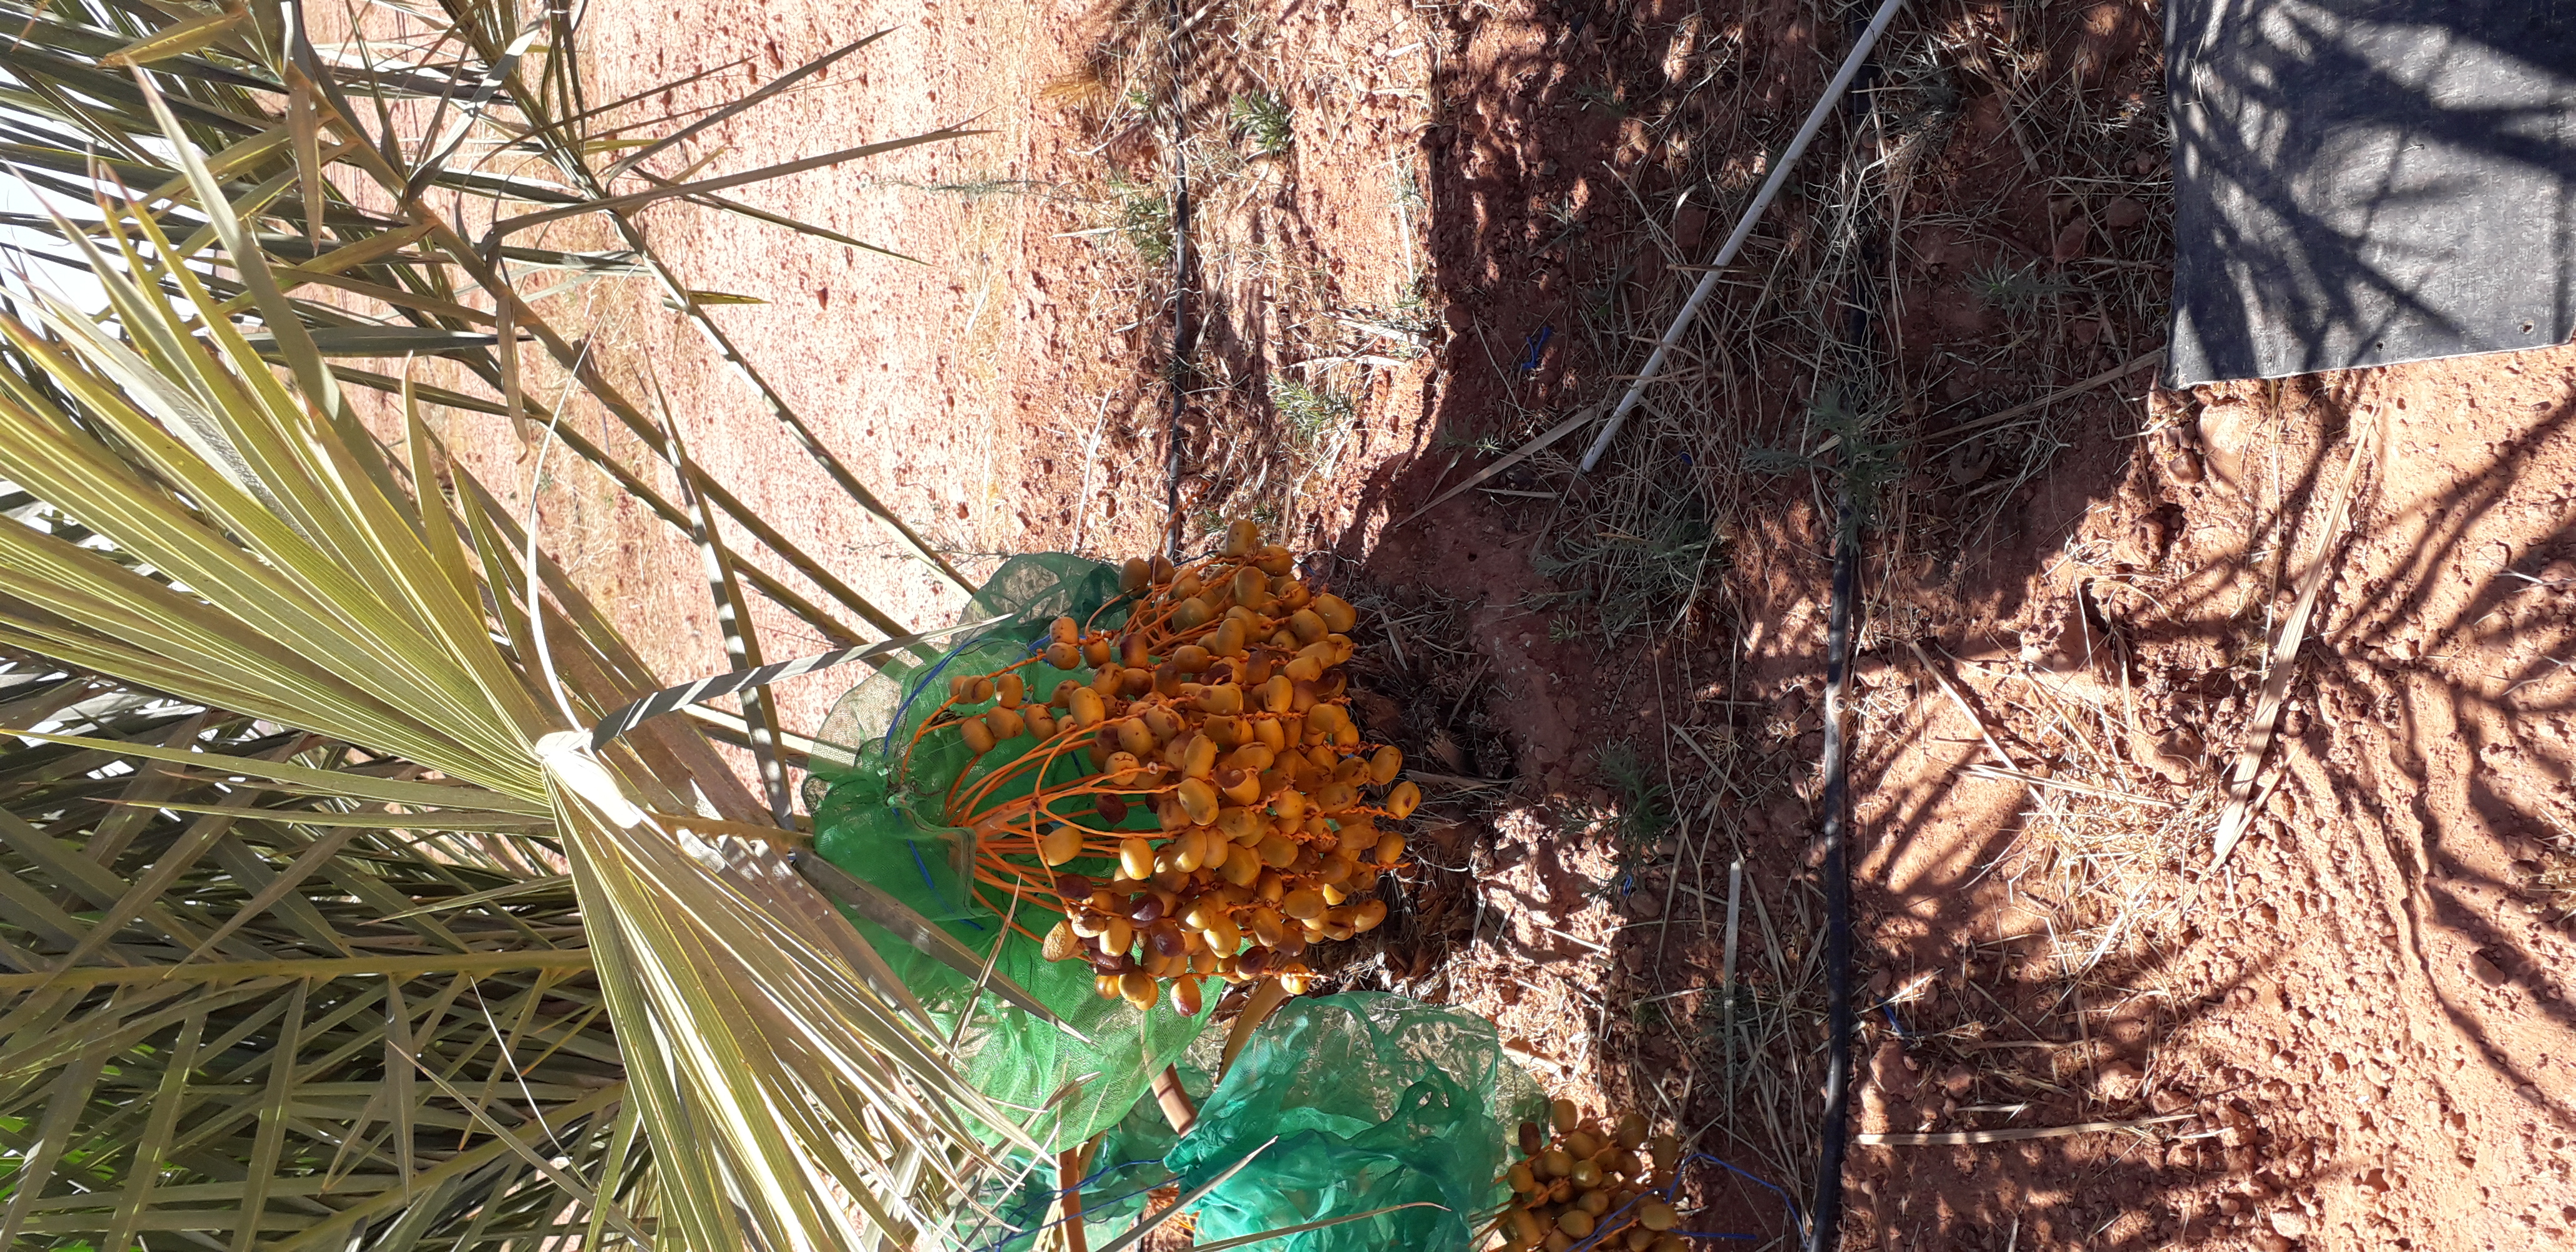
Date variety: Boufagous